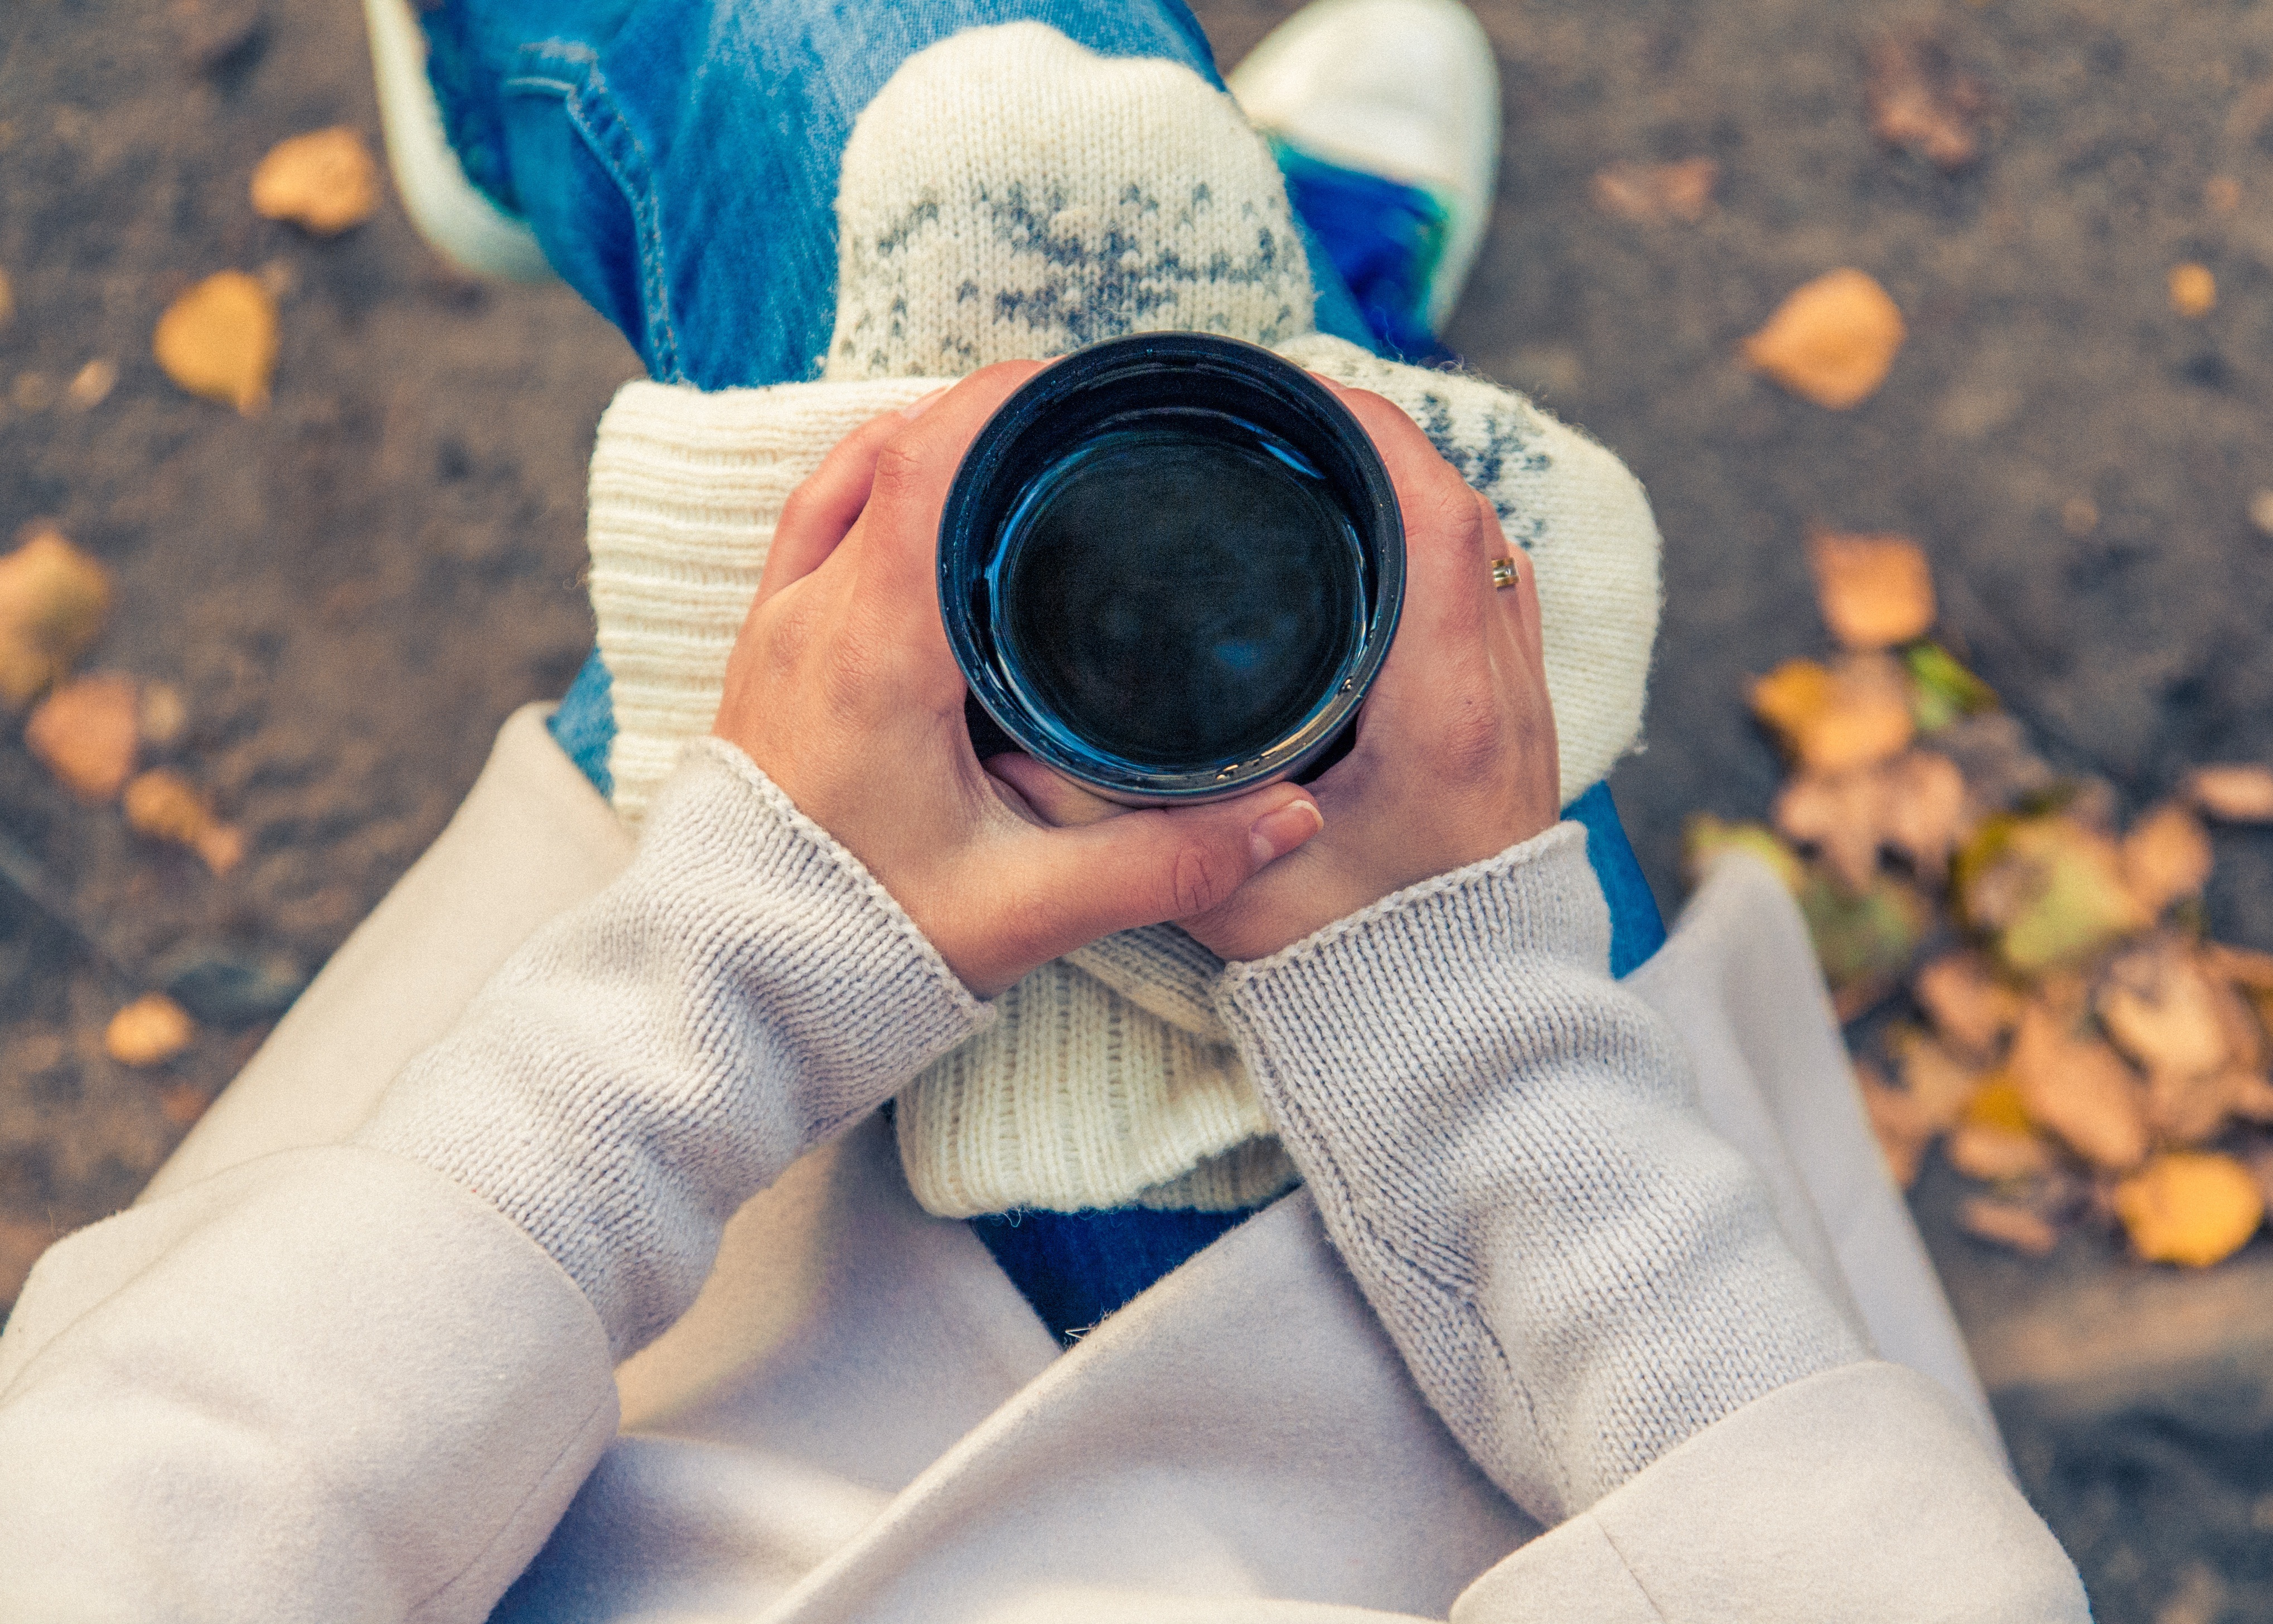
hand, person, woman, white, photography, female, cup, portrait, finger, spring, relax, color, child, beverage, drink, blue, rest, holding, close up, human body, caucasian, infant, eye, photograph, skin, beauty, organ, emotion, hands holding